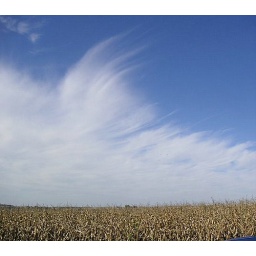
clouds over a corn field